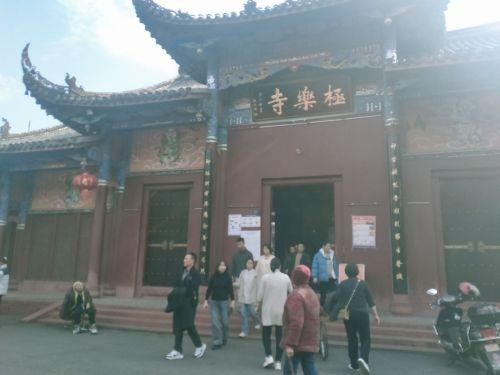
地标名称：极乐寺
所在城市：眉山市·东坡区